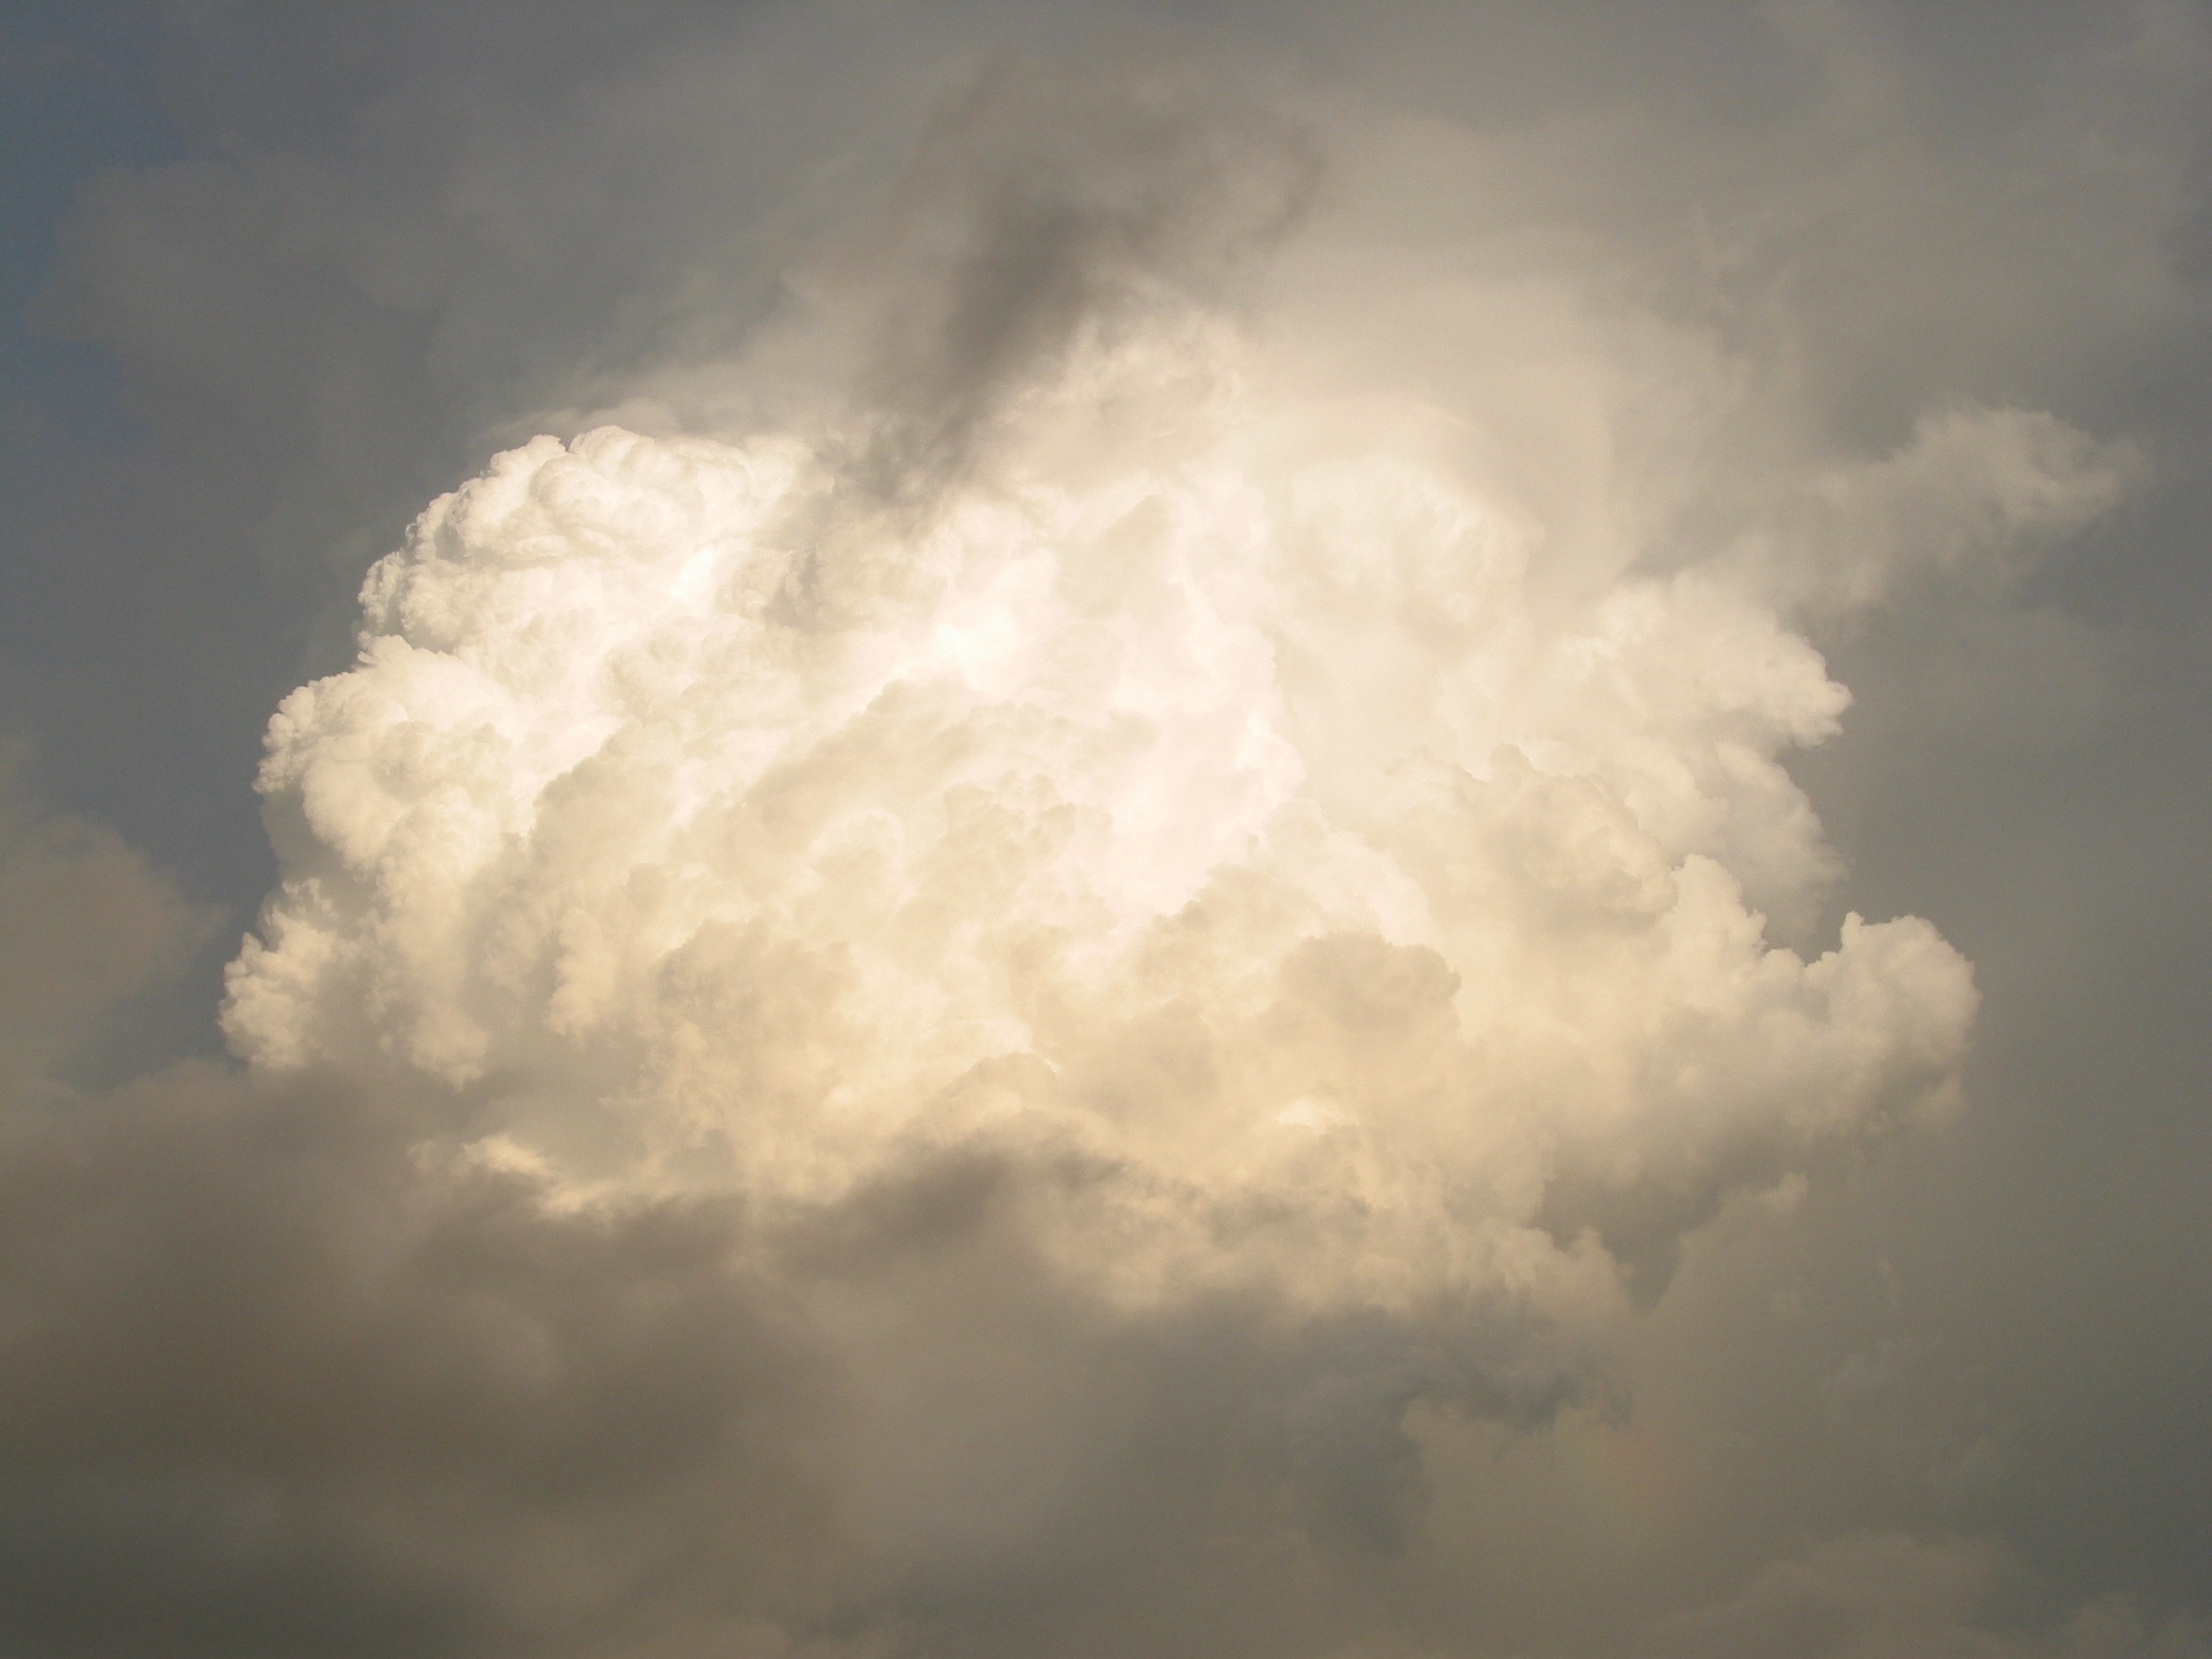
nature, cloud, sky, white, sunlight, cloudy, atmosphere, daytime, weather, storm, cumulus, overcast, cloudscape, climate, cumulonimbus, rainclouds, meteorological phenomenon, atmosphere of earth